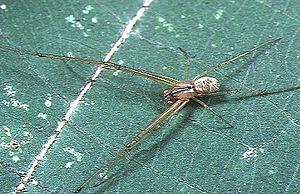
Tylorida striata est une espèce d'araignées aranéomorphes de la famille des Tetragnathidae.